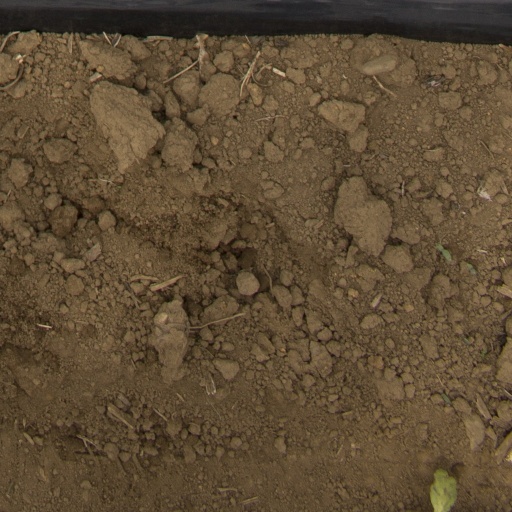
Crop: Jerusalem artichoke